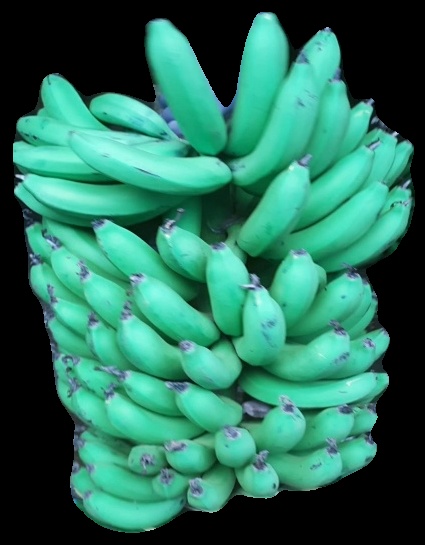
Variety: pachbale
Grade: grade1